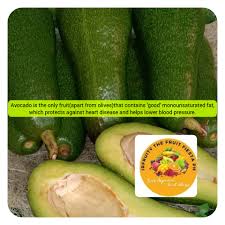
Label: Avocado